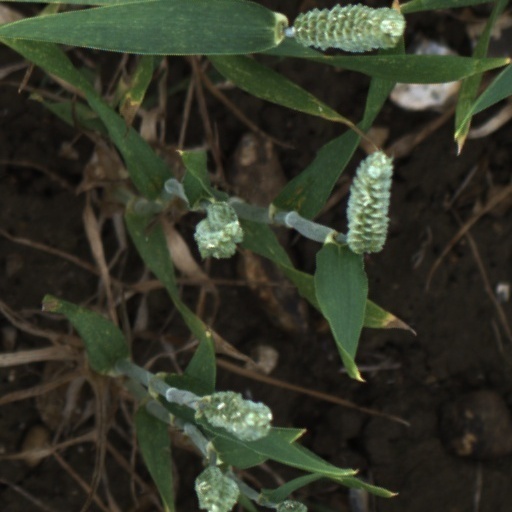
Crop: wheat